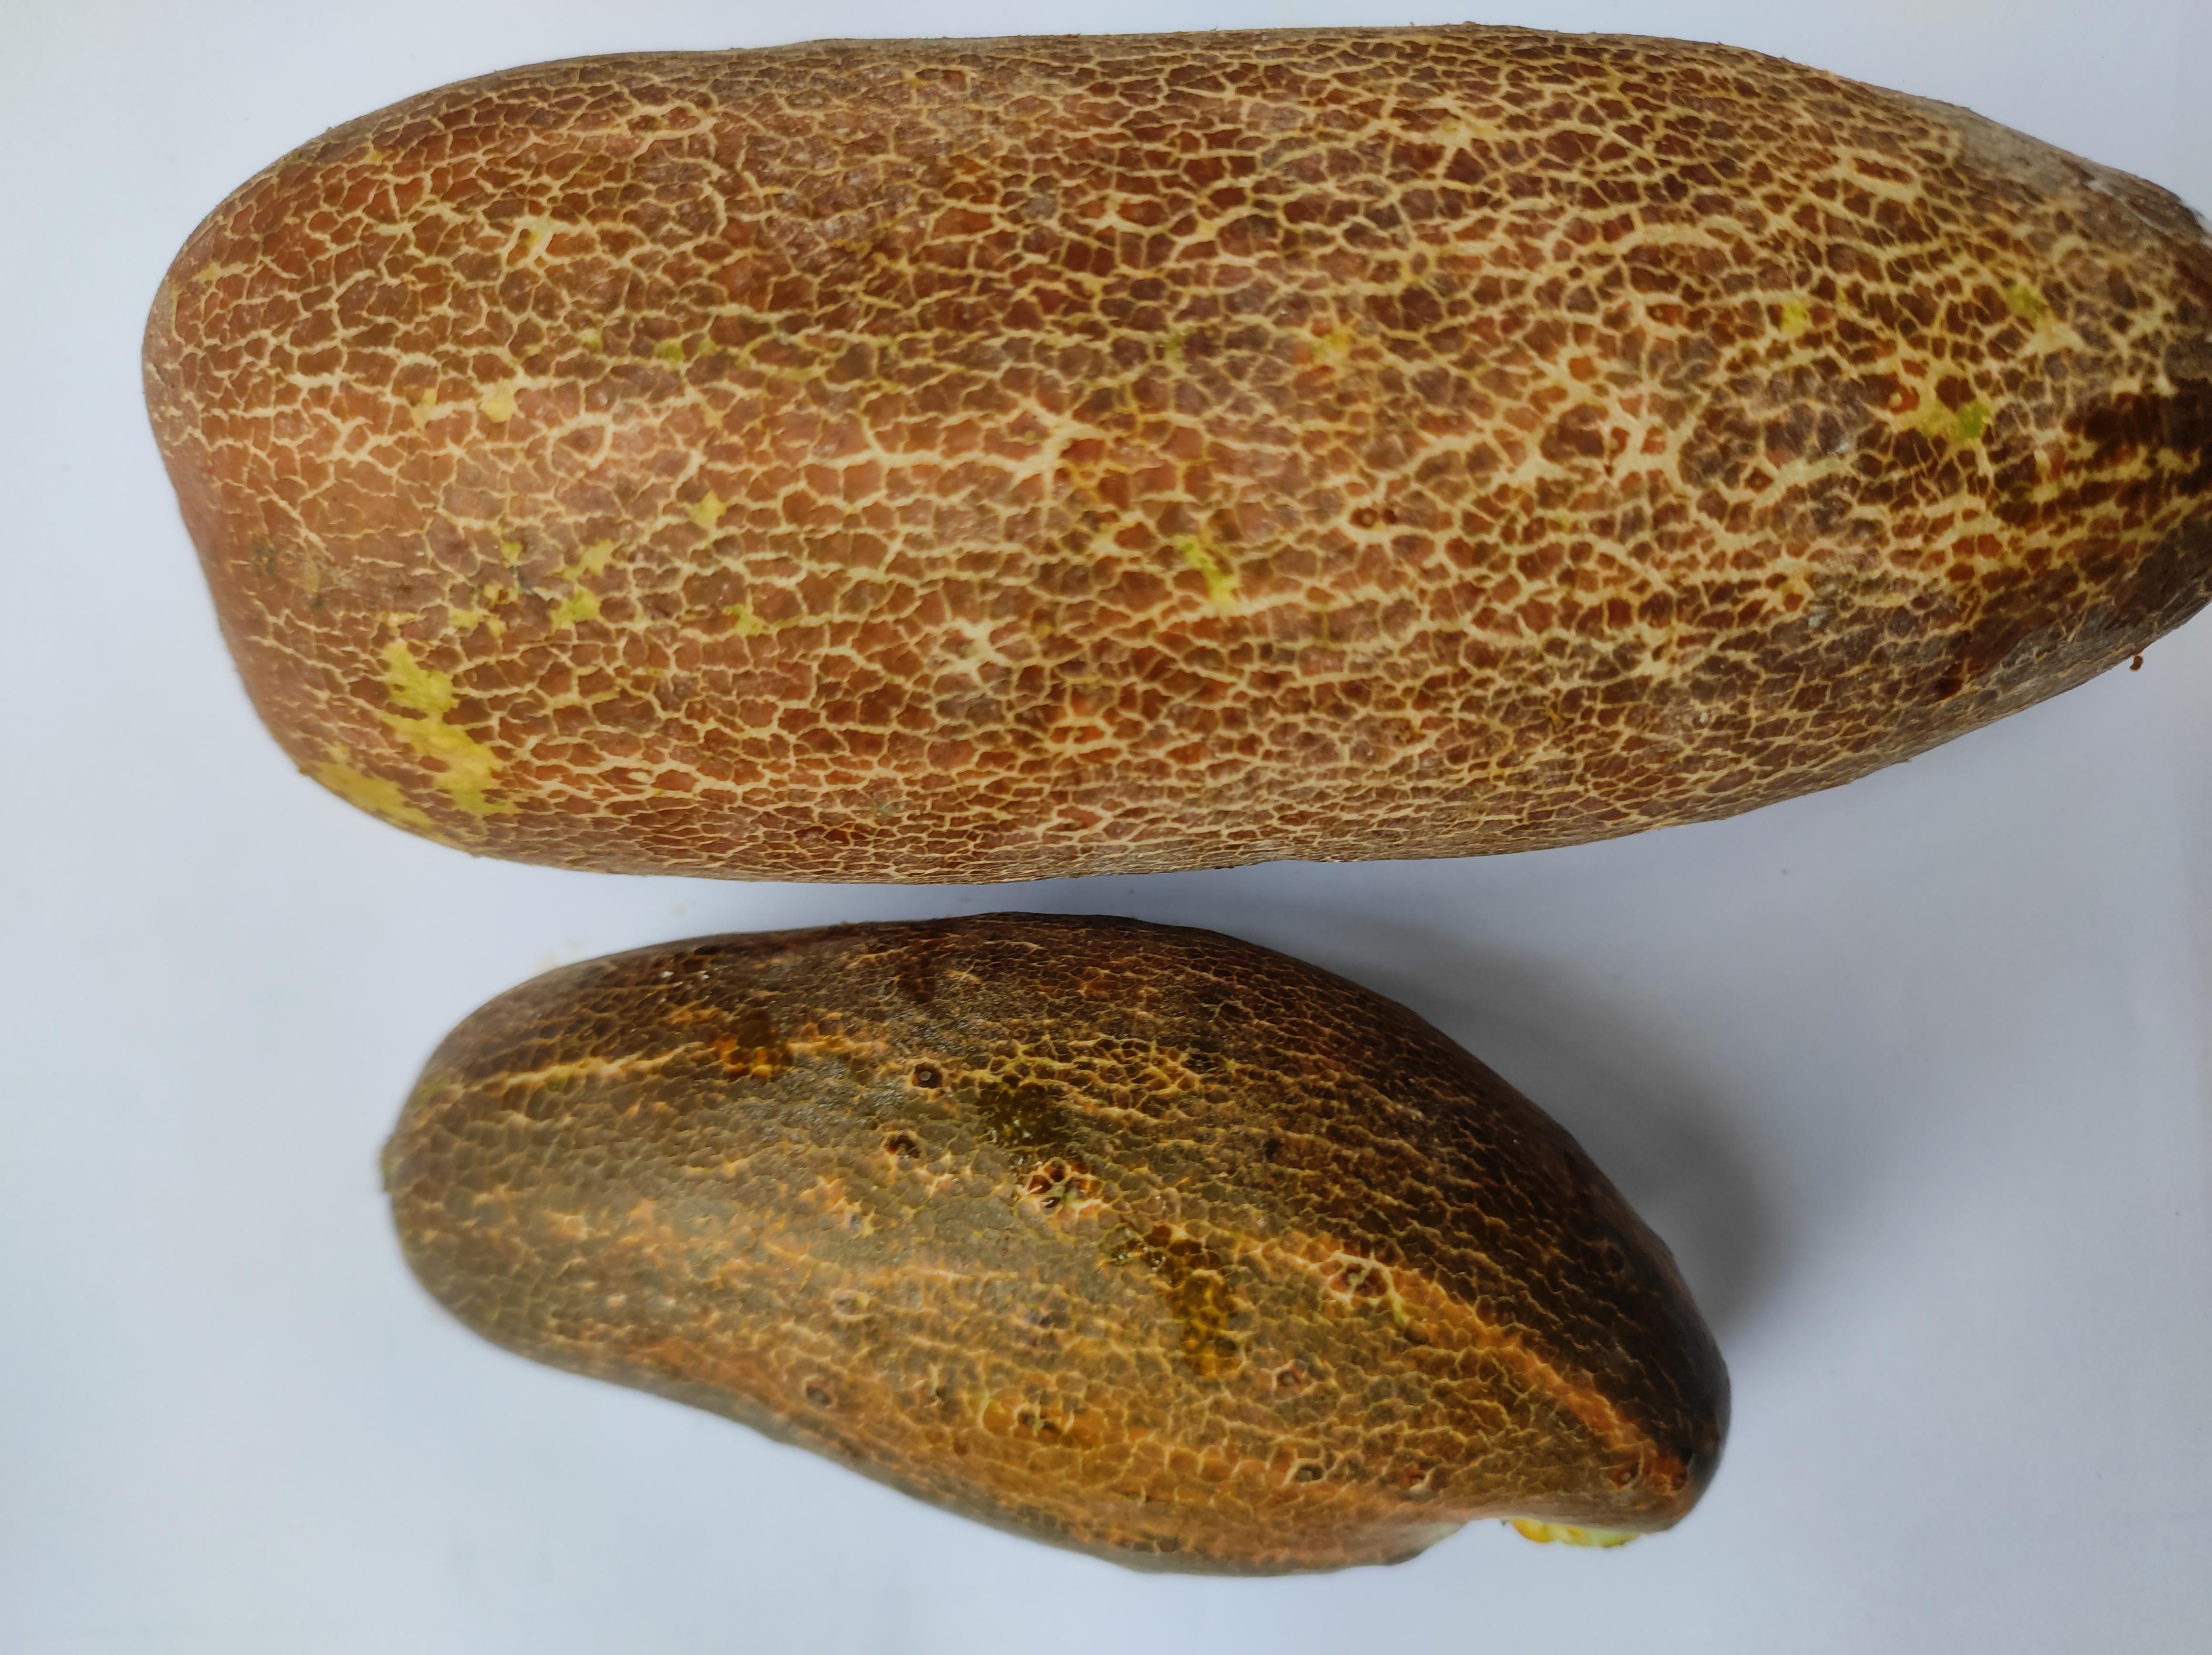
Label: Cucumber